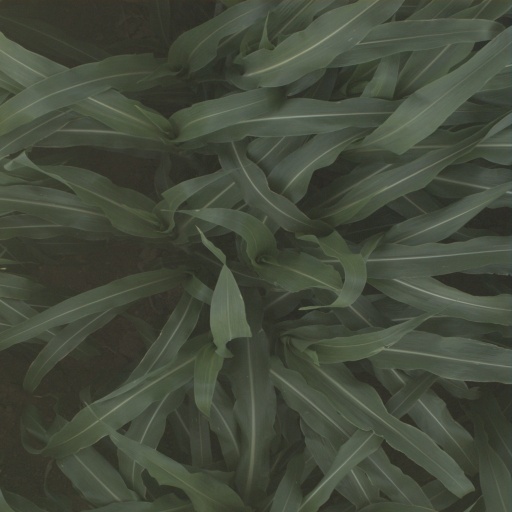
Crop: sorghum